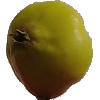
Label: Apple Red Yellow 2